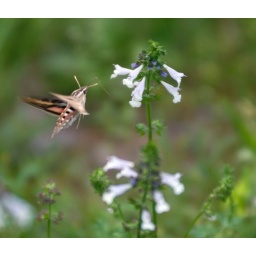
moth to flower -coming in for a landing